C. P. Snow

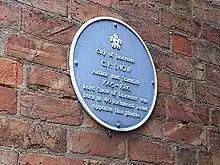
Lord Snow of Leicester was born at 40 Richmond Road Leicester. This plaque is displayed opposite his birthplace.

Charles Percy Snow, Baron Snow (15 October 1905 – 1 July 1980) was an English novelist and physical chemist who also served in several important positions in the British Civil Service and briefly in the UK government. He is best known for his series of novels known collectively as "Strangers and Brothers", and for "The Two Cultures", a 1959 lecture in which he laments the gulf between scientists and "literary intellectuals".